Vladimir Makei

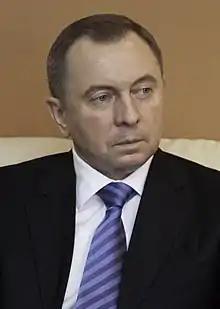
Makei in 2014

Vladimir Vladimirovich Makei (5 August 1958 – 26 November 2022) was a Belarusian politician who served as Minister of Foreign Affairs of Belarus from 2012 until his death in 2022.